Culture of Romania

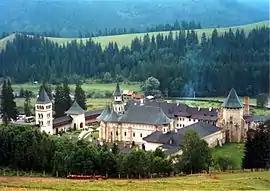
Putna Monastery in Suceava County, Bukovina

A strong editorial activity took place during the Communist regime. With the purpose of educating the large masses of peoples, a huge number of books were published. Large-scale editing houses such as "Cartea Românească", "Editura Eminescu," and others appeared, which published huge collections of books, such as the "Biblioteca pentru Toţi" ("The Library for Everyone") with over 5,000 titles. Generally, a book was never published in an edition of less than 50,000 copies. Libraries appeared in every village, and almost all were kept up to date with the newest books published. Also, due to low prices, almost everyone could afford to have their own collection of books at home. The negative part was that all the books were heavily censored. Also, due to rationing in every aspect of life, the quality of the printing and the paper also was very low, and the books, therefore, degraded easily.